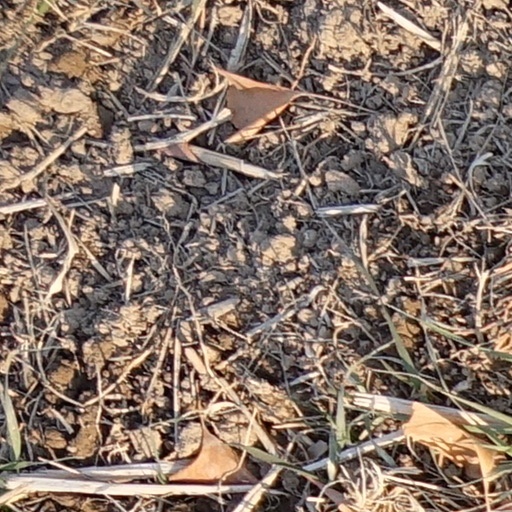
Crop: wheat